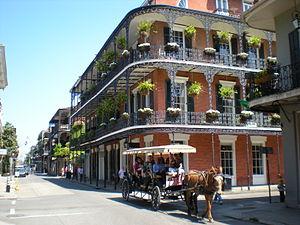
Les Franco-Américains sont des citoyens des États-Unis ayant une ascendance française, ancienne ou récente. L'expression englobe les personnes ayant des ascendants originaires de Nouvelle-France, de Haute et Basse-Louisiane, ou des colonies françaises des Caraïbes.
Le Vieux carré français ou simplement Quartier français, est un quartier de La Nouvelle-Orléans, en Louisiane. Il est le centre historique de la ville, fondée en 1718 par Jean-Baptiste Le Moyne de Bienville.